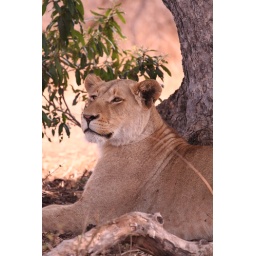
A couple lions I came across sitting in the middle of the road heading north to Satara.